Fall armyworm

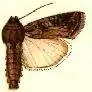
"Spodoptera frugiperda"

The adult moths are wing tip to wing tip, with a brown or gray forewing, and a white hindwing. There is slight sexual dimorphism, with males having more patterns and a distinct white spot on each of their forewings. The first larval instar is light colored with a larger dark head. As they develop through instars, they become browner with white lengthwise lines. They also develop dark spots with spines.